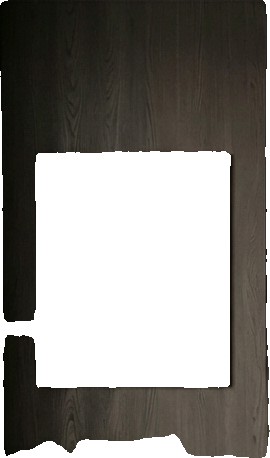
Surface category: wall